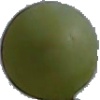
Label: Grape White 4